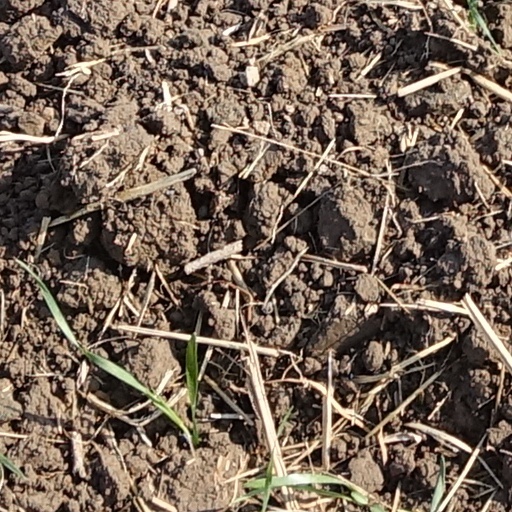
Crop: wheat